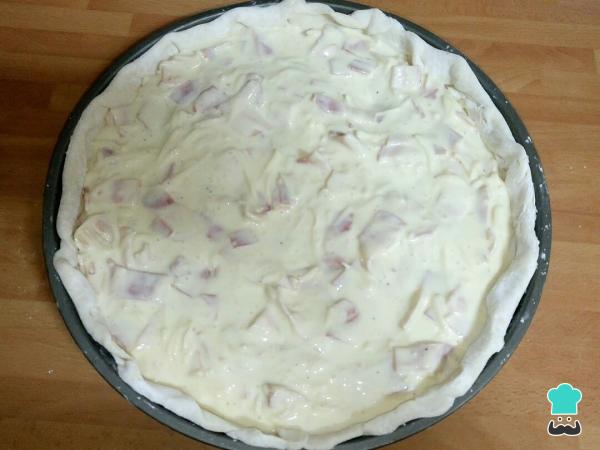
Y verter los ingredientes dentro.